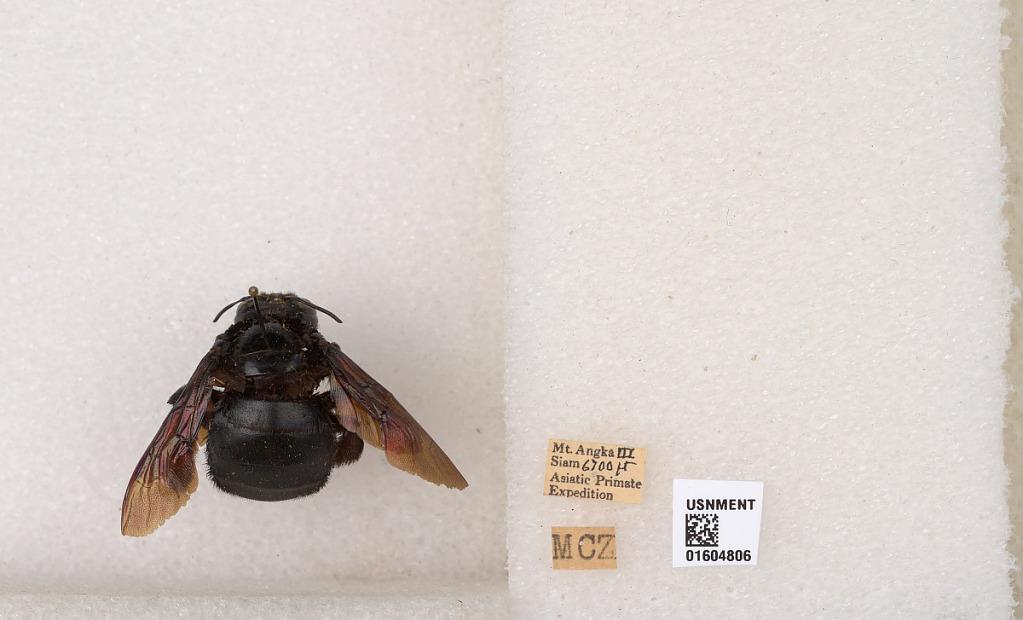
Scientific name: Xylocopa
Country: Malaysia
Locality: Mt. Angka